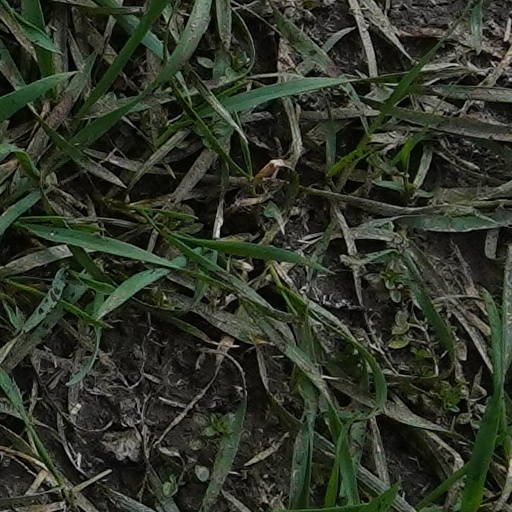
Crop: wheat